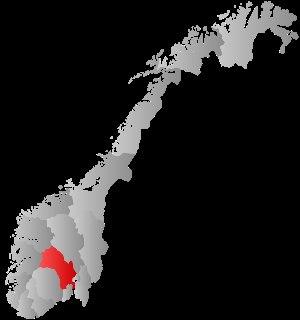
Buskerud
Buskerud
Buskerud er et tidligere fylke i Norge, der ved Regionsreformen i Norge, sammen med Akershus og Østfold, blev sammenlagt til det nye fylke, Viken. I 2002 havde provinsen 239.793 indbyggere svarende til 5,3 % af Norges befolkning. Arealet er på 14.927 kvadratkilometer. Administrationen var placeret i Drammen.